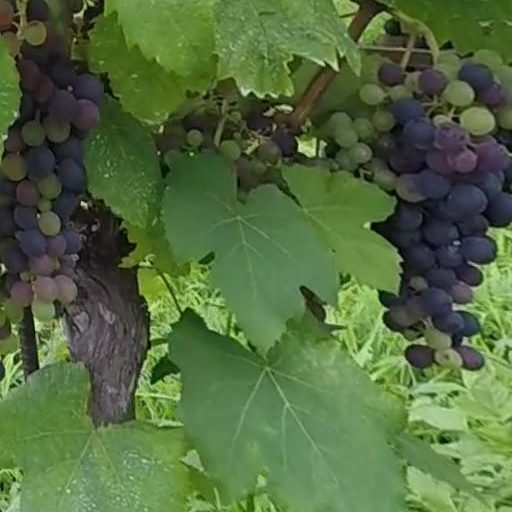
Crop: grape